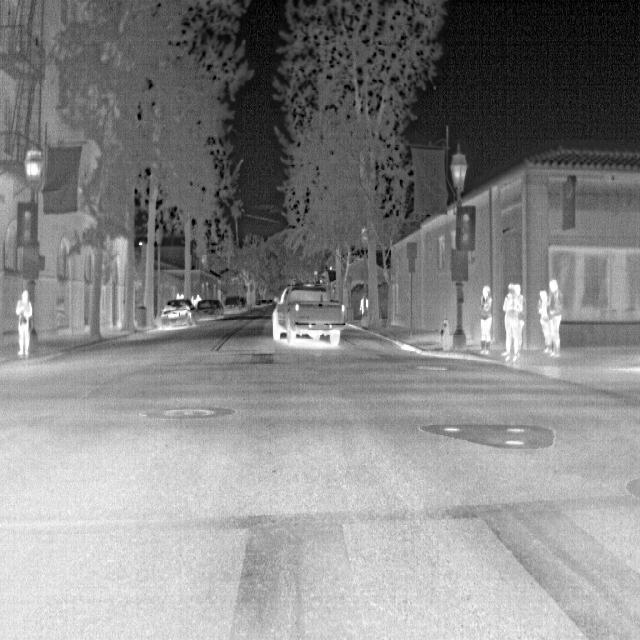
Detected objects:
label: person
label: person
label: person
label: person
label: person
label: person